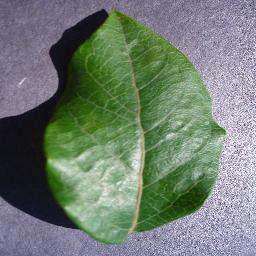
Label: Blueberry___healthy